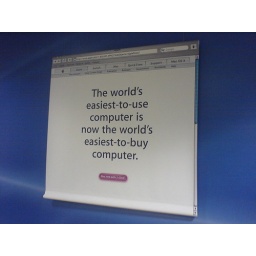
one of e walls in e office